Snow Queen (film)

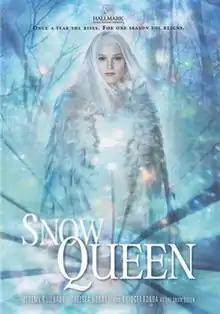
Official DVD cover

Snow Queen is a 2002 made-for-television film produced by Hallmark Entertainment and directed by David Wu based on the 1844 story "The Snow Queen" by Hans Christian Andersen. The film stars Bridget Fonda as the title character and Chelsea Hobbs as her rival and the story's heroine, Gerda. The film originally aired on Hallmark Channel as a two-part miniseries, but has since been released as a full-length film on DVD in the United States. The DVD was released in the United Kingdom on November 9, 2009 and in Australia on September 2, 2011. This was Bridget Fonda's last acting role before her retirement.